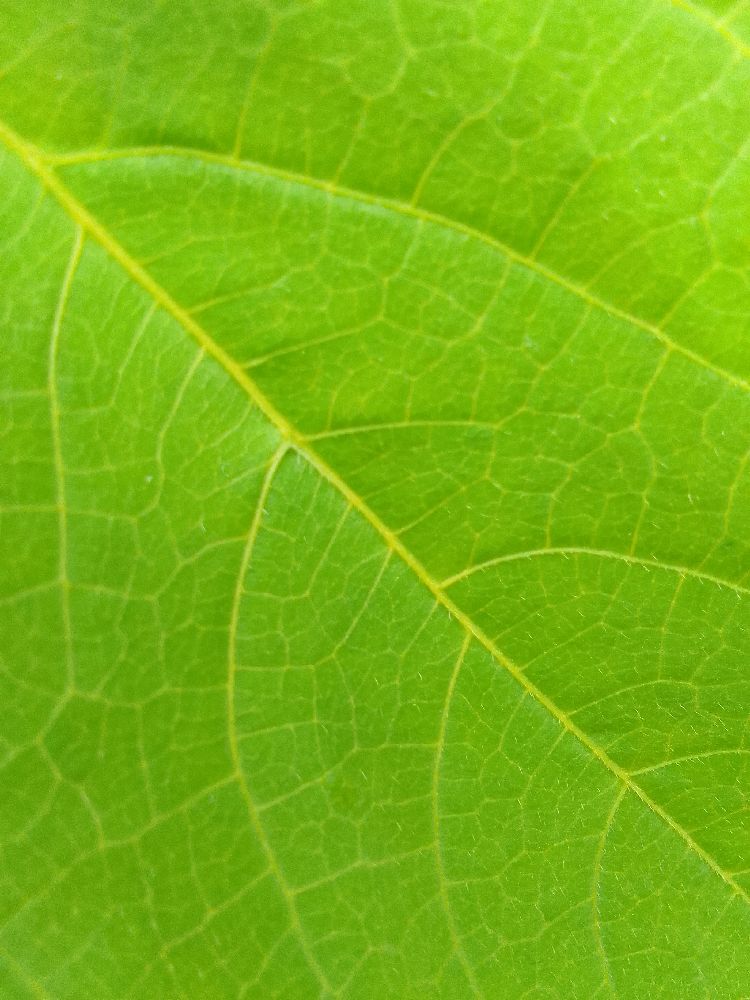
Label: healthy